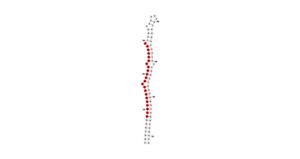
Le micro-ARN 21 est un micro-ARN impliqué dans de très nombreux processus physiologiques et pathologiques et le sujet d'une importante littérature scientifique.